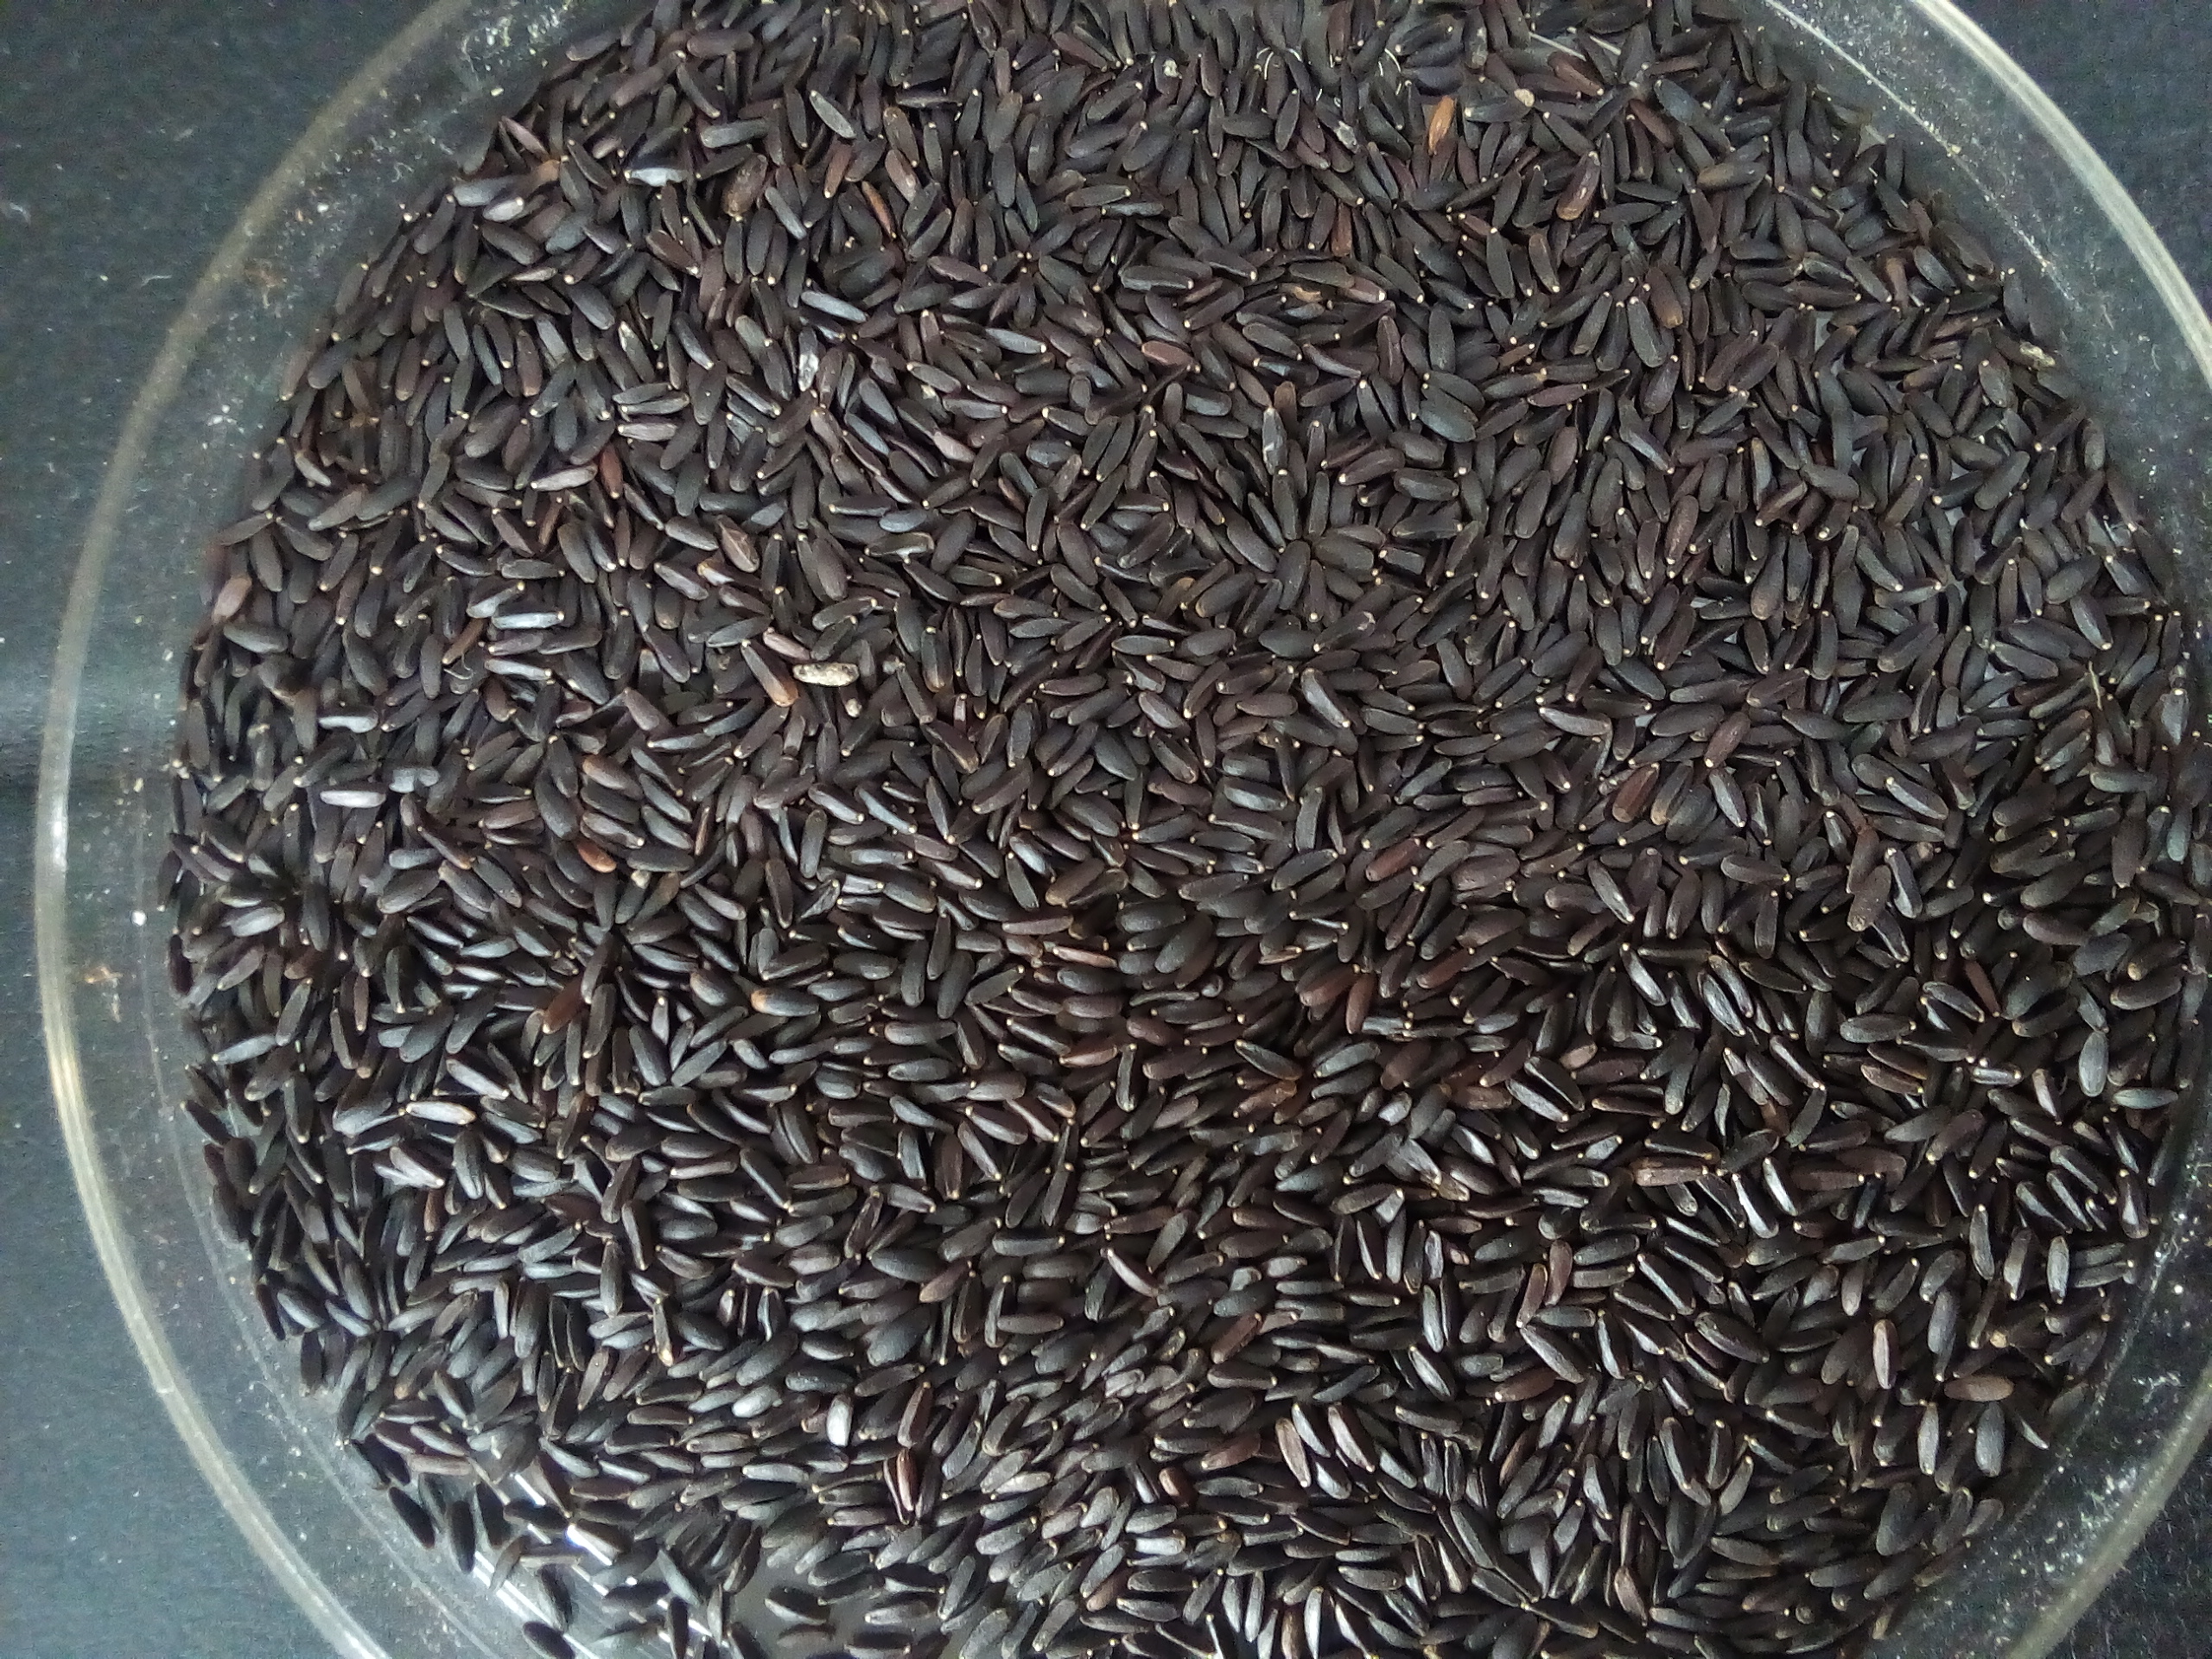
Rice seed variety: Unknown